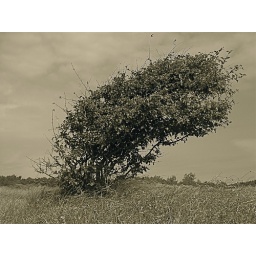
This tree is leaning over because of the constant seawind.Heerlijke scheefgroei in de duinen van Egmond aan Zee.